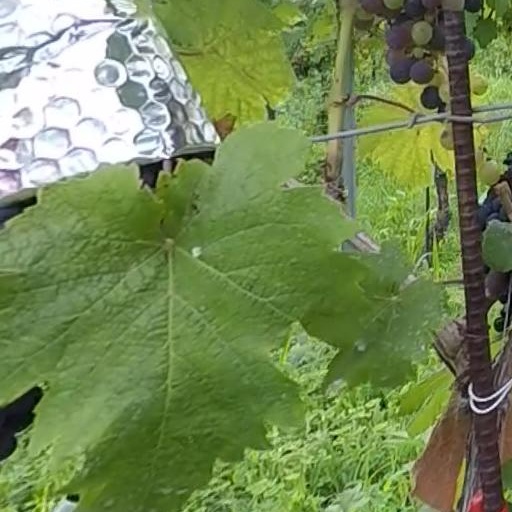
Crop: grape